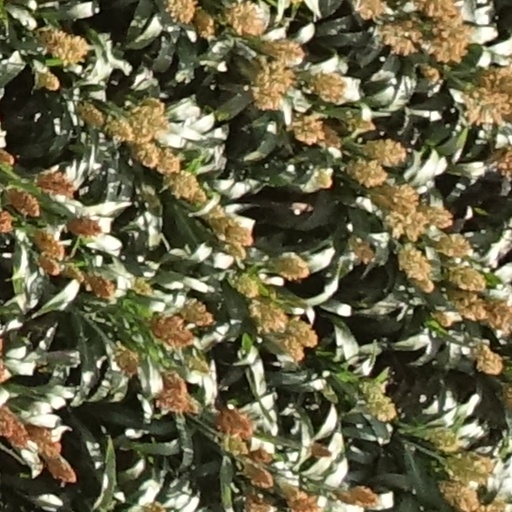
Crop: sorghum